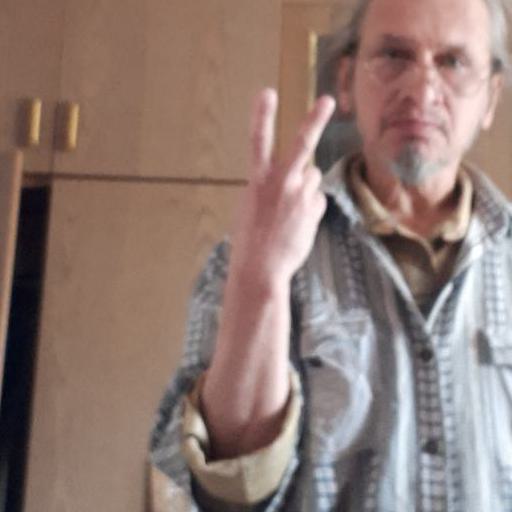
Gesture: peace_inverted